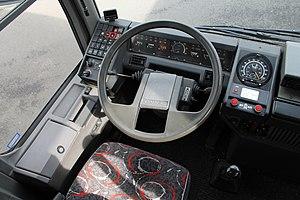
Renault FR1 - poste de conduite